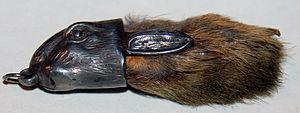
Le lapin domestique est un lapin européen, qui a été domestiqué pour l'alimentation humaine en Europe occidentale, au Moyen Âge, une époque relativement récente comparée à d'autres animaux domestiques. Les lapins de clapier sont de petits mammifères herbivores qui diffèrent très peu de l'espèce souche, classée dans l'ordre des Lagomorphes, la famille des léporidés et le genre Oryctolagus. À l'origine, le Lapin européen est élevé en semi-liberté dans de vastes espaces clos comme « lapin de garenne », afin d'assurer notamment la production de laurices durant la période de carême. Depuis lors, de très nombreuses races de lapins ont été créées dans le cadre de l'élevage sélectif effectué par les humains, en fonction de l'usage auquel la cuniculture les destine. Au début du XXᵉ siècle on recense plus de 100 races de lapins domestiques.
La patte de lapin ou de lièvre, partie non consommée qui sèche et se conserve facilement, a été employée comme instrument ou comme talisman par diverses cultures. Excellents reproducteurs, crépusculaires ou nocturnes et, dans le cas du lapin, lié au monde souterrain, lapin et lièvre sont un peu partout liés à la fertilité ou à la sorcellerie.